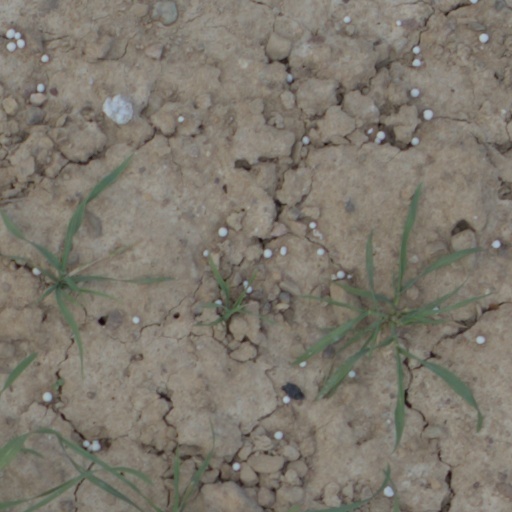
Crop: wheat